Atelier Ryza 3: Alchemist of the End & the Secret Key

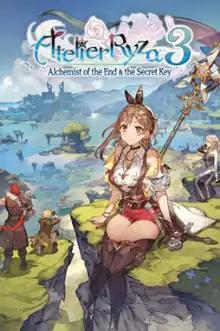

is a role-playing video game developed by Gust. It is the twenty-fourth main entry in the "Atelier" series, the third and final game of the "Secret" storyline, featuring the same protagonist from the two previous installments and celebrating the 25th anniversary of the franchise.